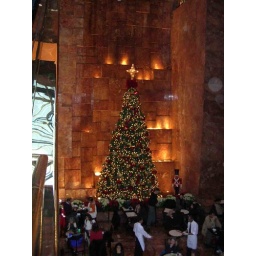
This is the tree in Trump Tower. It's really lovely. The wall behind it has water cascading down it.